Ichiro Suzuki

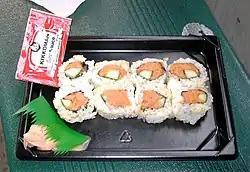
An older variation of the "Ichiroll", a menu item offered at T-Mobile Park named after Ichiro Suzuki

Sportswriter Bruce Jenkins, writing in the "San Francisco Chronicle", described Suzuki's distinctive style of play: